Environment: real
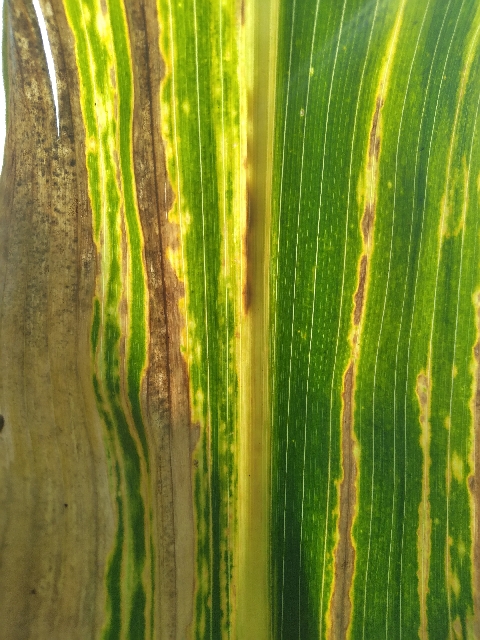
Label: lethal_necrosis